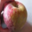
Label: apple